Edinburgh Central (UK Parliament constituency)

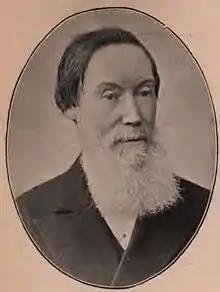
McEwan

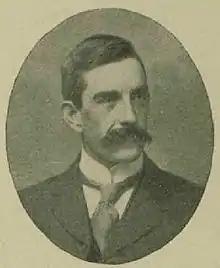
Brown

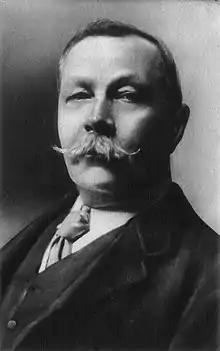
Conan Doyle

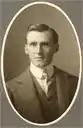
Price

Another General Election was required to take place before the end of 1915. The political parties had been making preparations for an election to take place and by the July 1914, the following candidates had been selected;